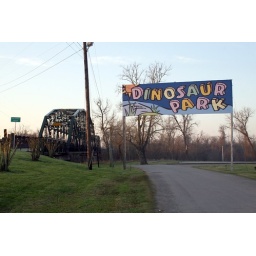
dinosaur park sign with colorado river bridge in background